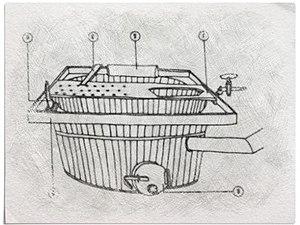
1. Planche, 2. Chaise, 3. Planchette, 4. Egouttadou (perroquet | rossignol), 5. Garniture, 6. Pistolet
Le moulin à papier est un moulin à eau servant à la fabrication du papier. Cette technique est apparue en Europe au milieu du XIIIᵉ siècle suite au retour en France et en Italie des croisés de la septième croisade, longtemps prisonniers en Syrie. C'est une évolution du moulin à foulon.